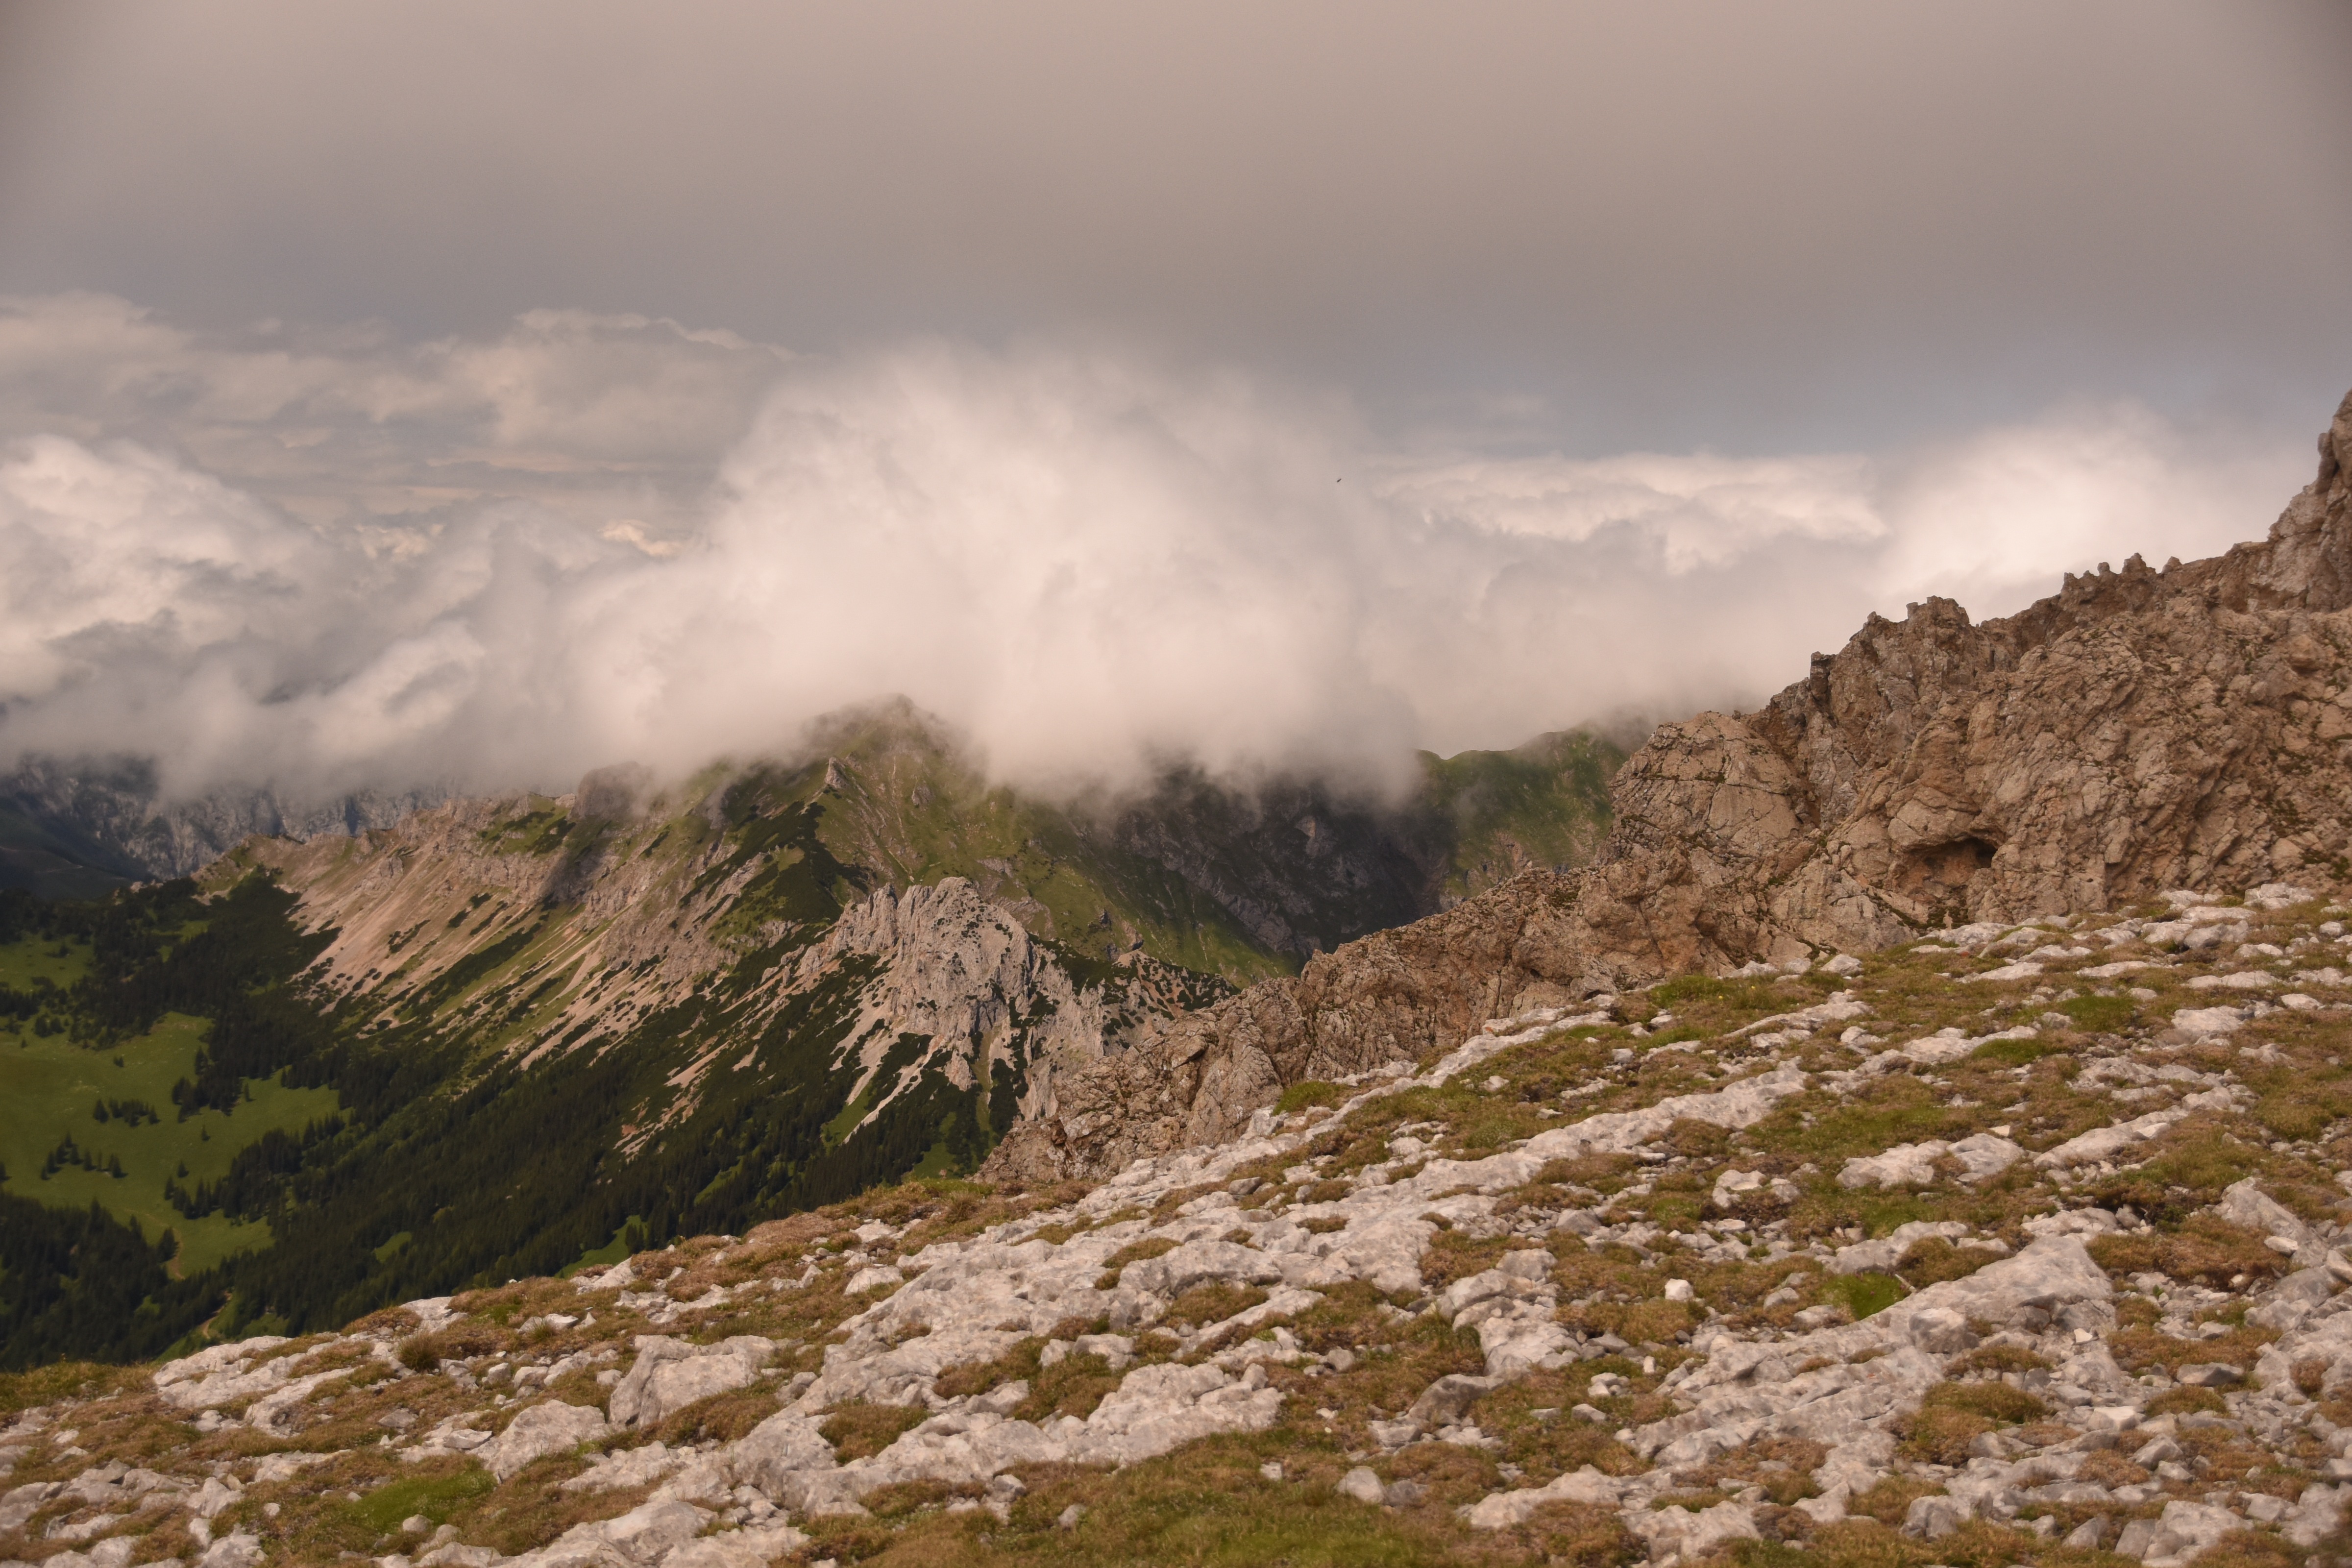
landscape, nature, wilderness, mountain, snow, cloud, sky, hiking, hill, valley, mountain range, panorama, weather, alpine, ridge, summit, austria, mountains, alps, plateau, fell, landform, geographical feature, atmospheric phenomenon, mountainous landforms, geological phenomenon